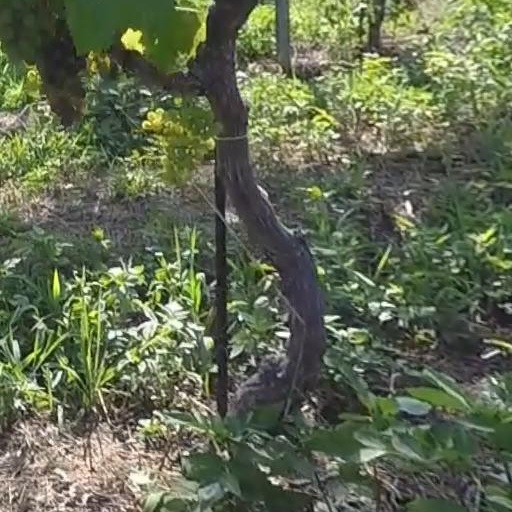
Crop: grape